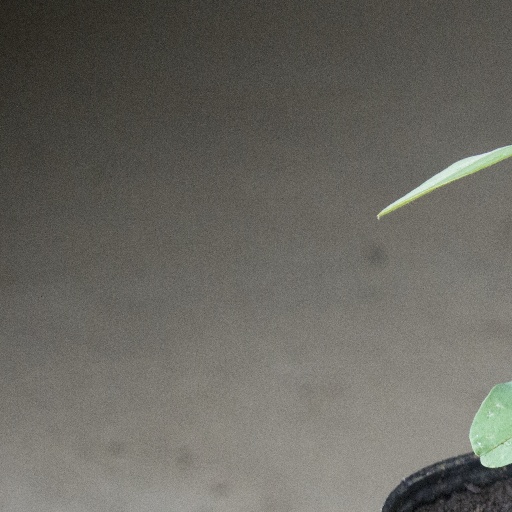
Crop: soybean